MV Chauncy Maples

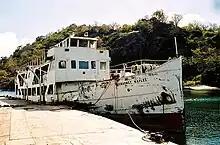
MV "Chauncy Maples" awaiting restoration in 2008. The current bridge is not original to the ship and will be removed to improve her stability and to return her to her original configuration.

The last formal inspection in 1992 revealed little damage to the riveted steel hull; although a single skin hull no longer complies with current regulations, she has been granted an exemption on the grounds of historical importance. The higher quality of steel produced in 1899 no doubt also played a part—after placing the vessel in a dry dock at Monkey Bay in May 2009, marine engineer Pieter Volschenk concluded that more recently constructed ships looked in worse condition after only twenty years at sea. In January 2012, she was brought ashore for the continuing restoration work.